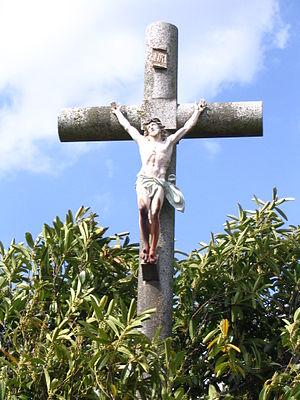
Un calvaire à Belgeard, Mayenne, France.
Belgeard est une commune française, située dans le département de la Mayenne en région Pays de la Loire, peuplée de 616 habitants.